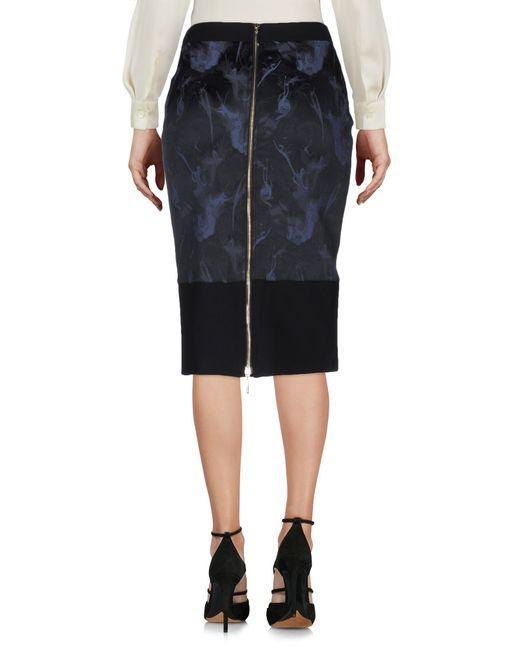
schwarzer bedruckter Midi-Bleistiftrock mit Reißverschluss-Design